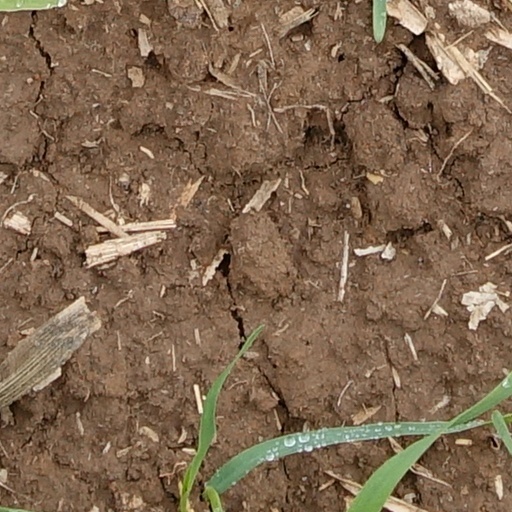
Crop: wheat